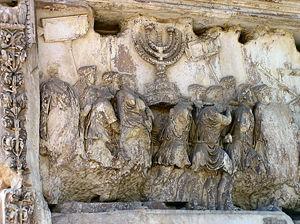
Une tabula ansata est un élément d'architecture et d'ornementation qui consiste en une planche ou un cartouche rectangulaire dont deux côtés sont flanqués d'une queue d'aronde.